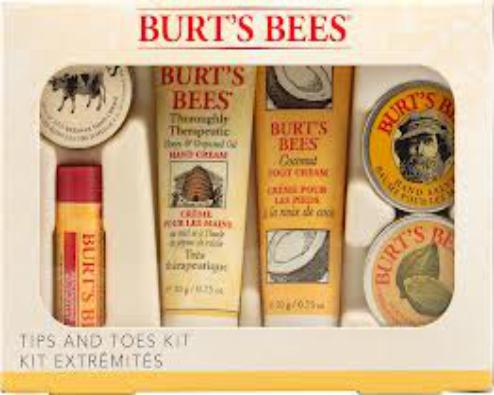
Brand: Burt's Bees
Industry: Necessities